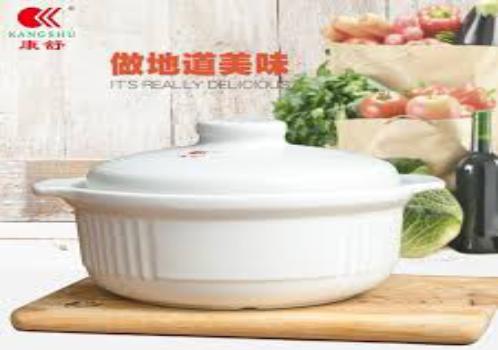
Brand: kangshu
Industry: Others